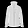
Label: Coat